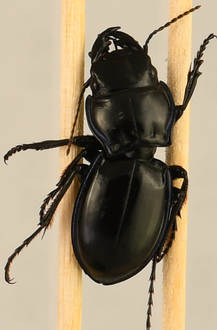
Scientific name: Pasimachus elongatus
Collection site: Northern Great Plains Research Laboratory NEON (NOGP), plot NOGP_008